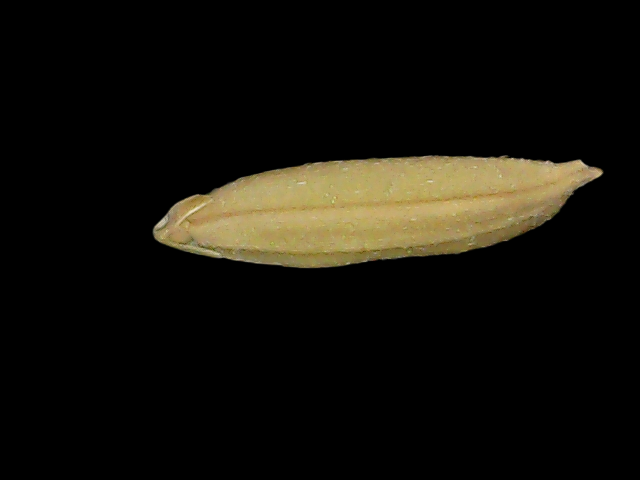
Rice variety: Bd85